Fjell

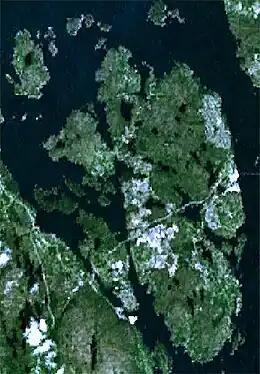
Aerial view of the island of Litlesotra

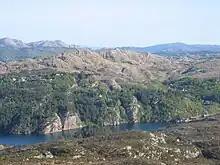
View of the rugged mountainous landscape of Fjell

The parish of "Fjæld" was established as a municipality on 1 January 1838 (see formannskapsdistrikt law). During the 1960s, there were many municipal mergers across Norway due to the work of the Schei Committee. On 1 January 1964, the islands of Misje and Turøyna (population: 404) were transferred from the municipality of Herdla to the municipality of Fjell.